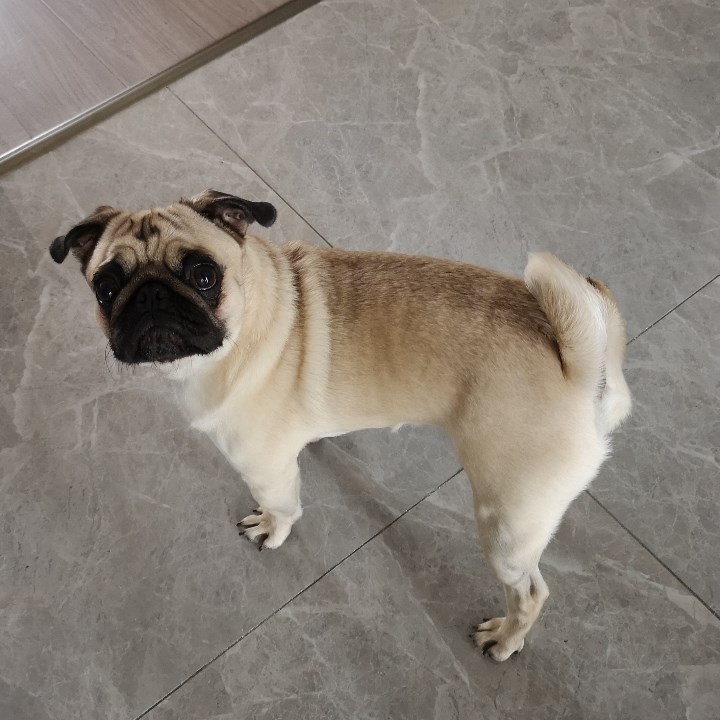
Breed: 798-n000130-pug